Shabbethai Horowitz

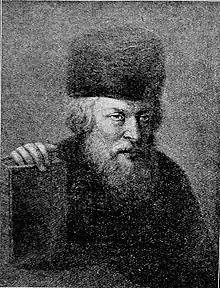
From the Jewish museum of Prague - Scheftel (Rabbi and talmudist of Prague). Painted by an unknown painter from the end of the 17th and the beginning of the 18th century. Photo of the year 1913.

Shabtai Horowitz (1590 – 12 April 1660) was a rabbi and talmudist, probably born in Ostroh, Volhynia. He was the son of the kabbalist Isaiah Horowitz, and at an early age married the daughter of the wealthy and scholarly Moses Charif of Lublin. With his father he seems to have gone to Prague, where he occupied a position as preacher; from Prague he went as rabbi to Fürth, whence he was called to Frankfurt am Main about 1632, and finally to Vienna about 1650.